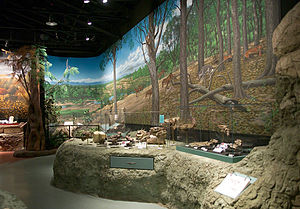
John Day Fossil Beds nationalmonument
Udstilling i Visitor Center.
John Day Fossil Beds nationalmonument ligger i den østlige del af delstaten Oregon i USA. Foruden at være et naturskønt område er området et af de rigeste fundsteder for fossiler.